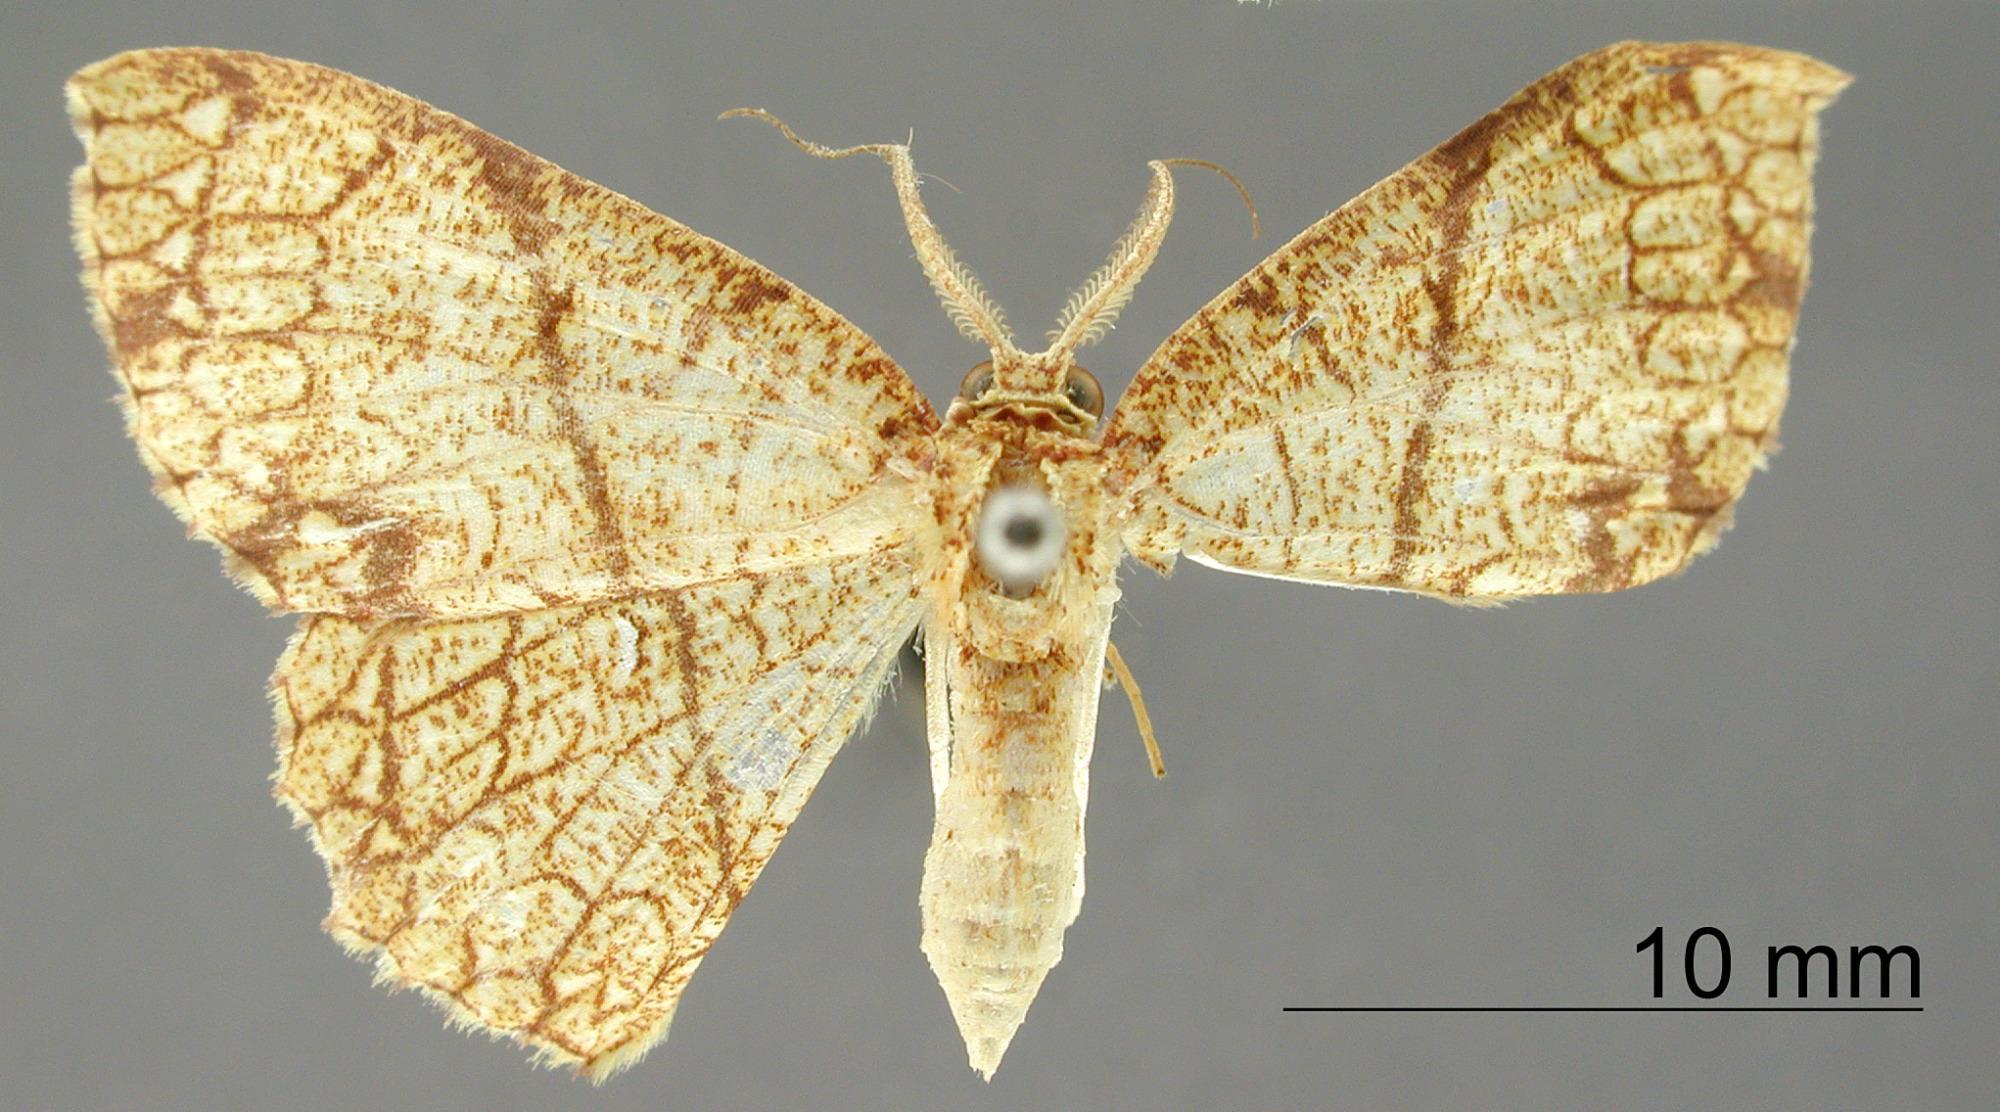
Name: Anisodes insigniata liposema
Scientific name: Anisodes insigniata liposema Dognin, 1910
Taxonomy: Animalia, Arthropoda, Insecta, Lepidoptera, Geometridae, Sterrhinae
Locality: Nouveau Chantier, [Not Stated], French Guiana
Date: [Not Stated]